2019 24 Hours of Daytona

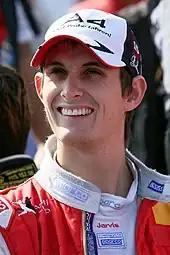
Oliver Jarvis, pictured here in 2009, secured pole position for Mazda Team Joest, and broke the Track Record in the process

On Thursday's Qualifying session, which was divided into 3, with one session for the Prototypes, GTLM and GTD classes, which lasted for 15 minutes each, and a ten minute interval between the sessions. The rules dictated that all teams nominated a driver to qualify their cars, with the Pro-Am (LMP2/GTD) classes requiring a Bronze/Silver Rated Driver to qualify the car. The competitors' fastest lap times determined the starting order. IMSA then arranged the grid such that the Prototype and GTLM cars began ahead of the GTD field.